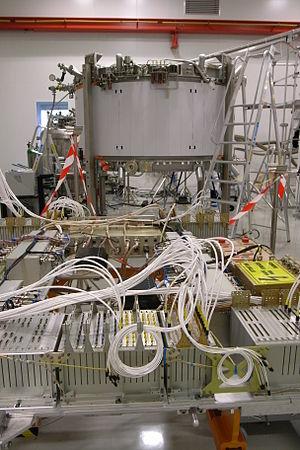
Le spectromètre magnétique Alpha ou AMS-02 est une expérience de physique des particules installée à bord de la Station spatiale internationale depuis 2011. Il rassemble autour d'un aimant de grande puissance un ensemble de détecteurs qui doivent permettre de caractériser les particules et antiparticules du rayonnement cosmique. En accumulant les observations sur la durée, cette expérience pourrait apporter des éléments de réponse à des questions fondamentales soulevées ces dernières années par la physique, telles que la nature de la matière noire et l'abondance de l'antimatière dans notre Univers. Le recueil des données est planifié sur toute la durée de vie de la Station spatiale internationale mais les premiers résultats publiés en avril 2013 semblent confirmer les théories les plus courantes relatives à l'existence de la matière noire.